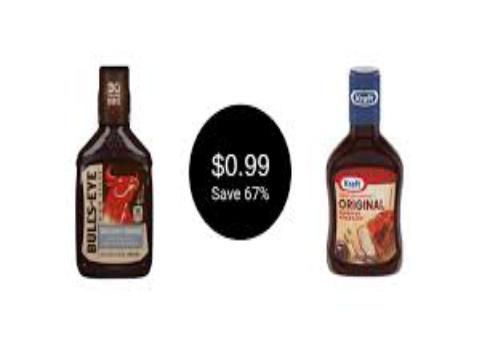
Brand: Bulls-Eye Barbecue
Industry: Food